Mexican Americans

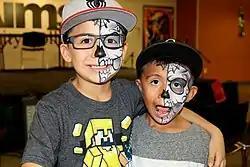
Two Mexican American boys at a Día de Los Muertos celebration in Greeley, Colorado

Since the 1960s, Mexican immigrants have met a significant portion of the demand for low cost labor in the United States. Fear of deportation makes them highly vulnerable to exploitation by employers. Many employers, however, have developed a "don't ask, don't tell" attitude toward hiring Mexican nationals residing in the country illegally. In May 2006, hundreds of thousands of illegal immigrants, Mexicans and other nationalities, walked out of their jobs across the country in protest to support immigration reform (many in hopes of a path to citizenship similar to the Immigration Reform and Control Act of 1986 signed into law by President Ronald Reagan, which granted citizenship to Mexican nationals living and working without documentation in the US). Governmentalities have been the result of unequal relations with its northern neighbors versus a response to more locally driven needs.